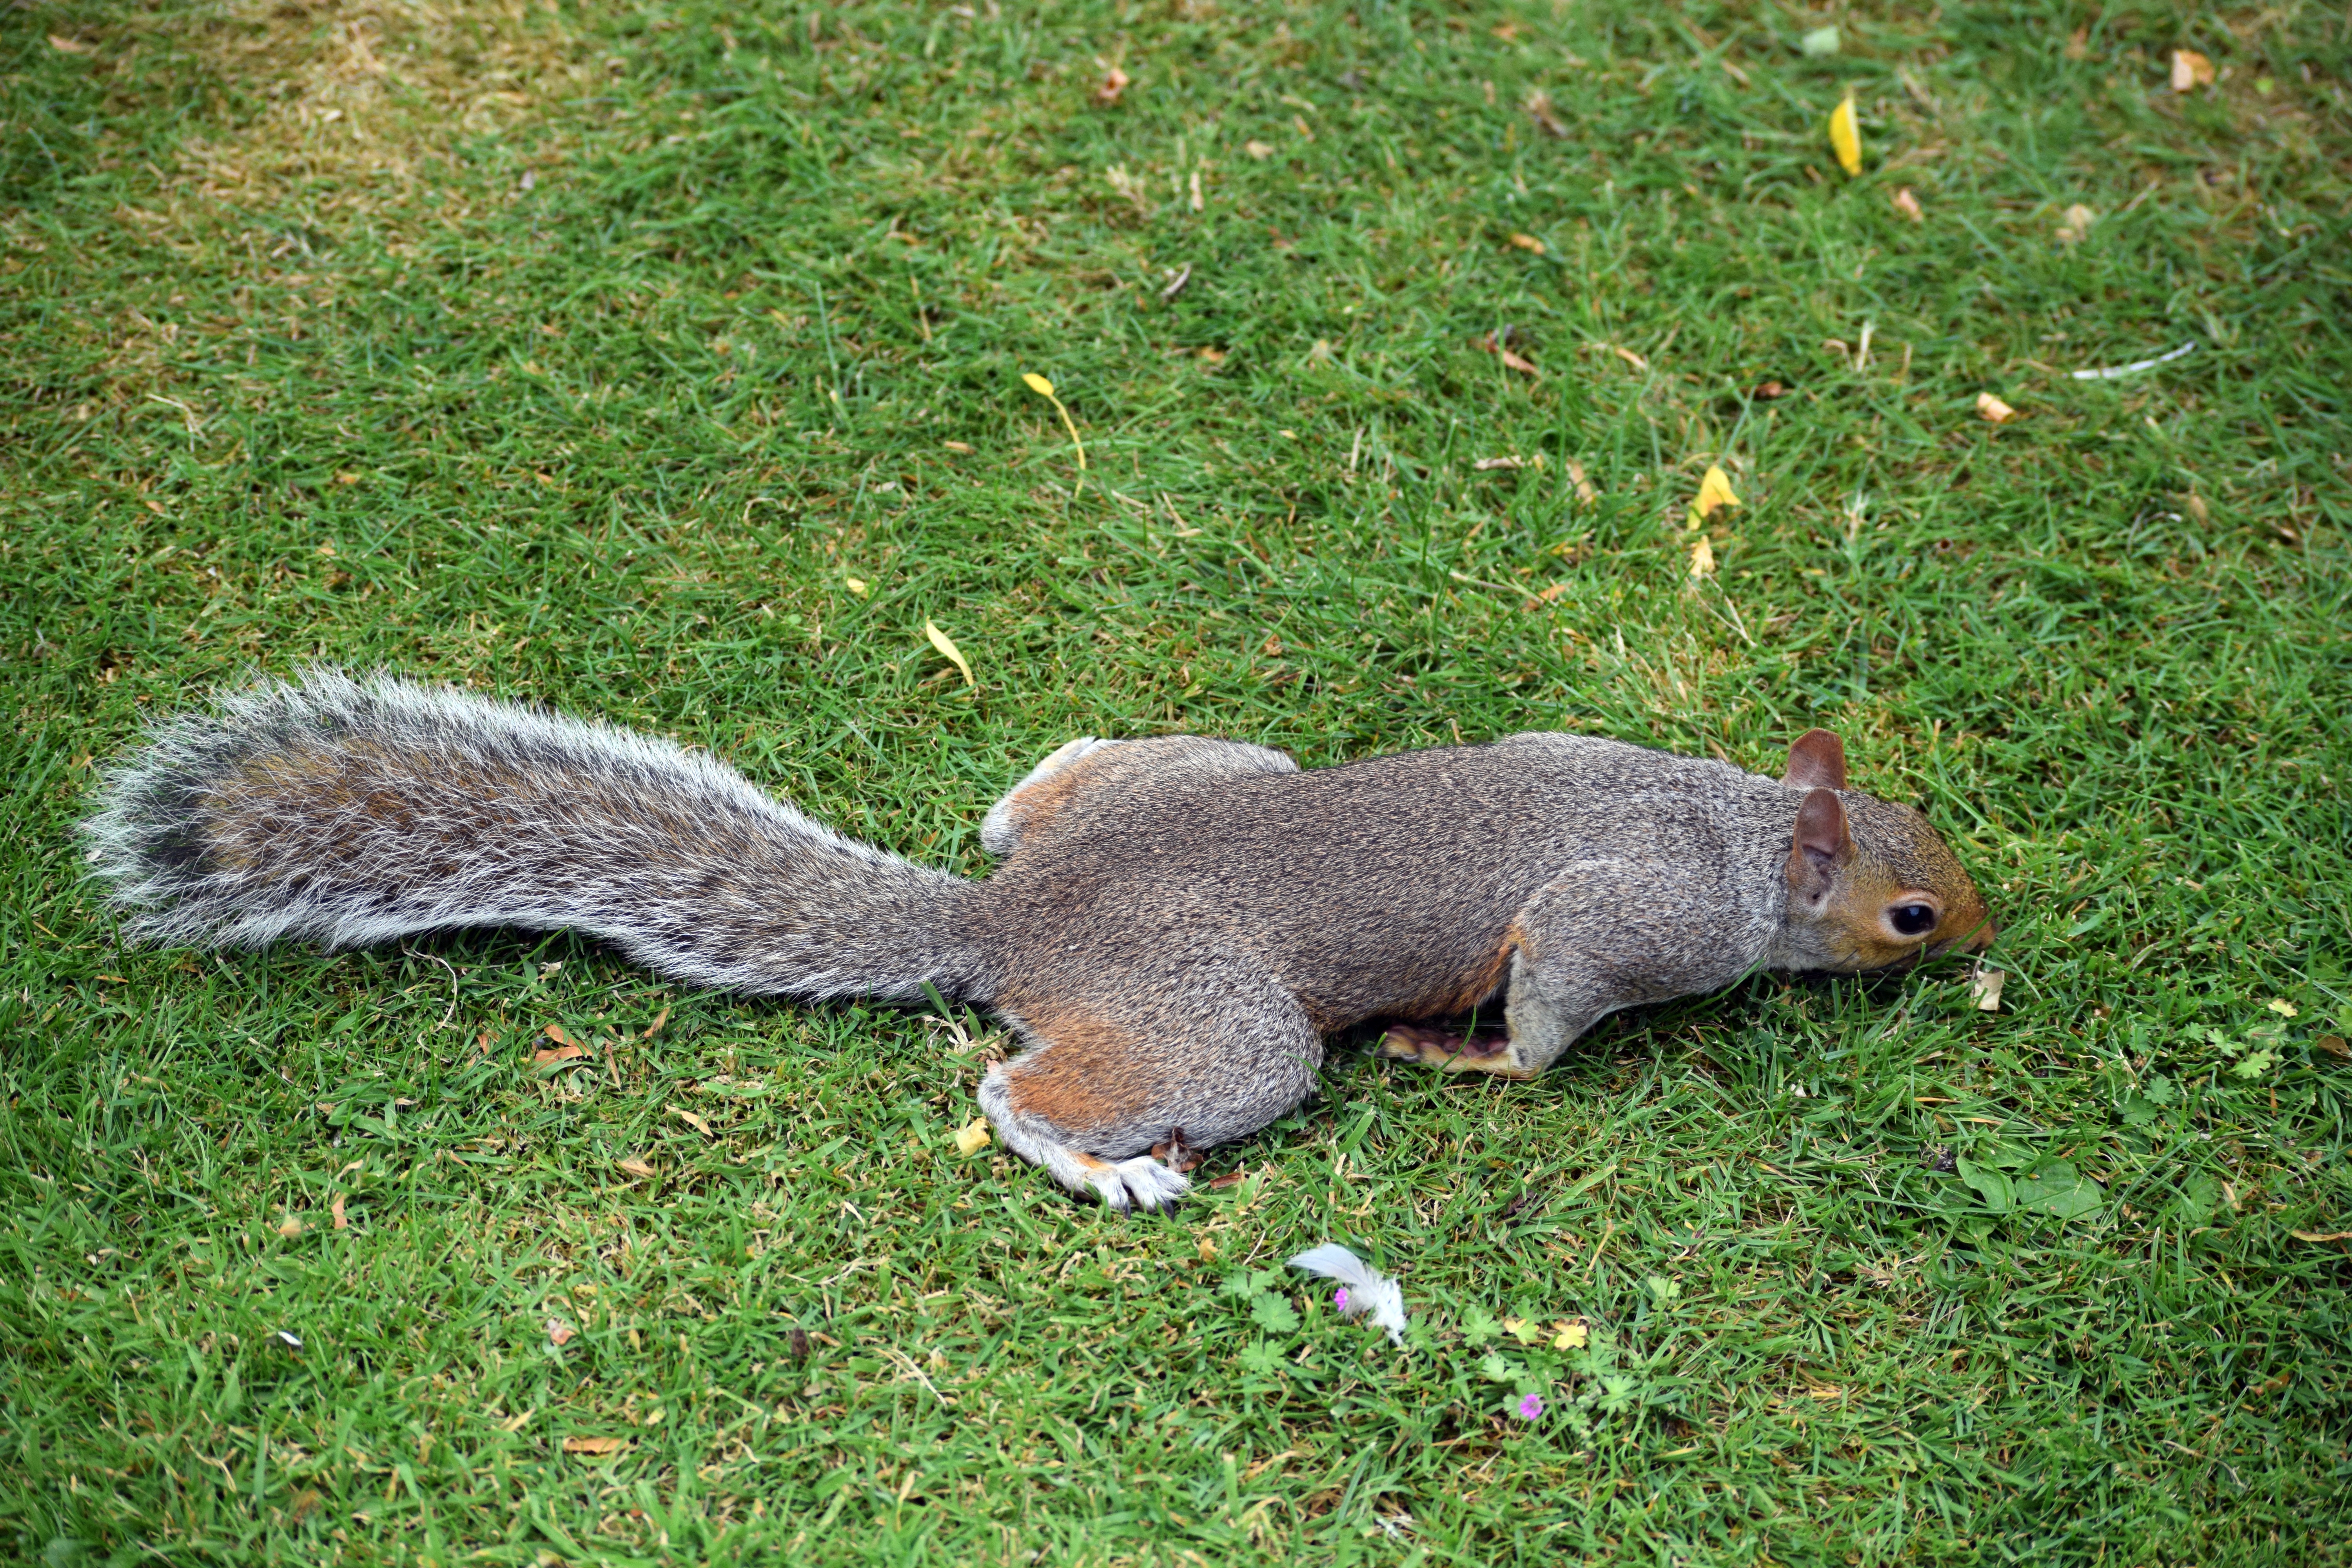
grass, cute, wildlife, wild, mammal, squirrel, rodent, fauna, tail, vertebrate, sniffing, grey squirrel, fox squirrel